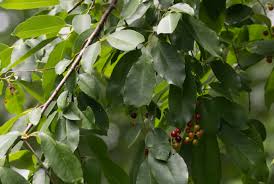
Label: others